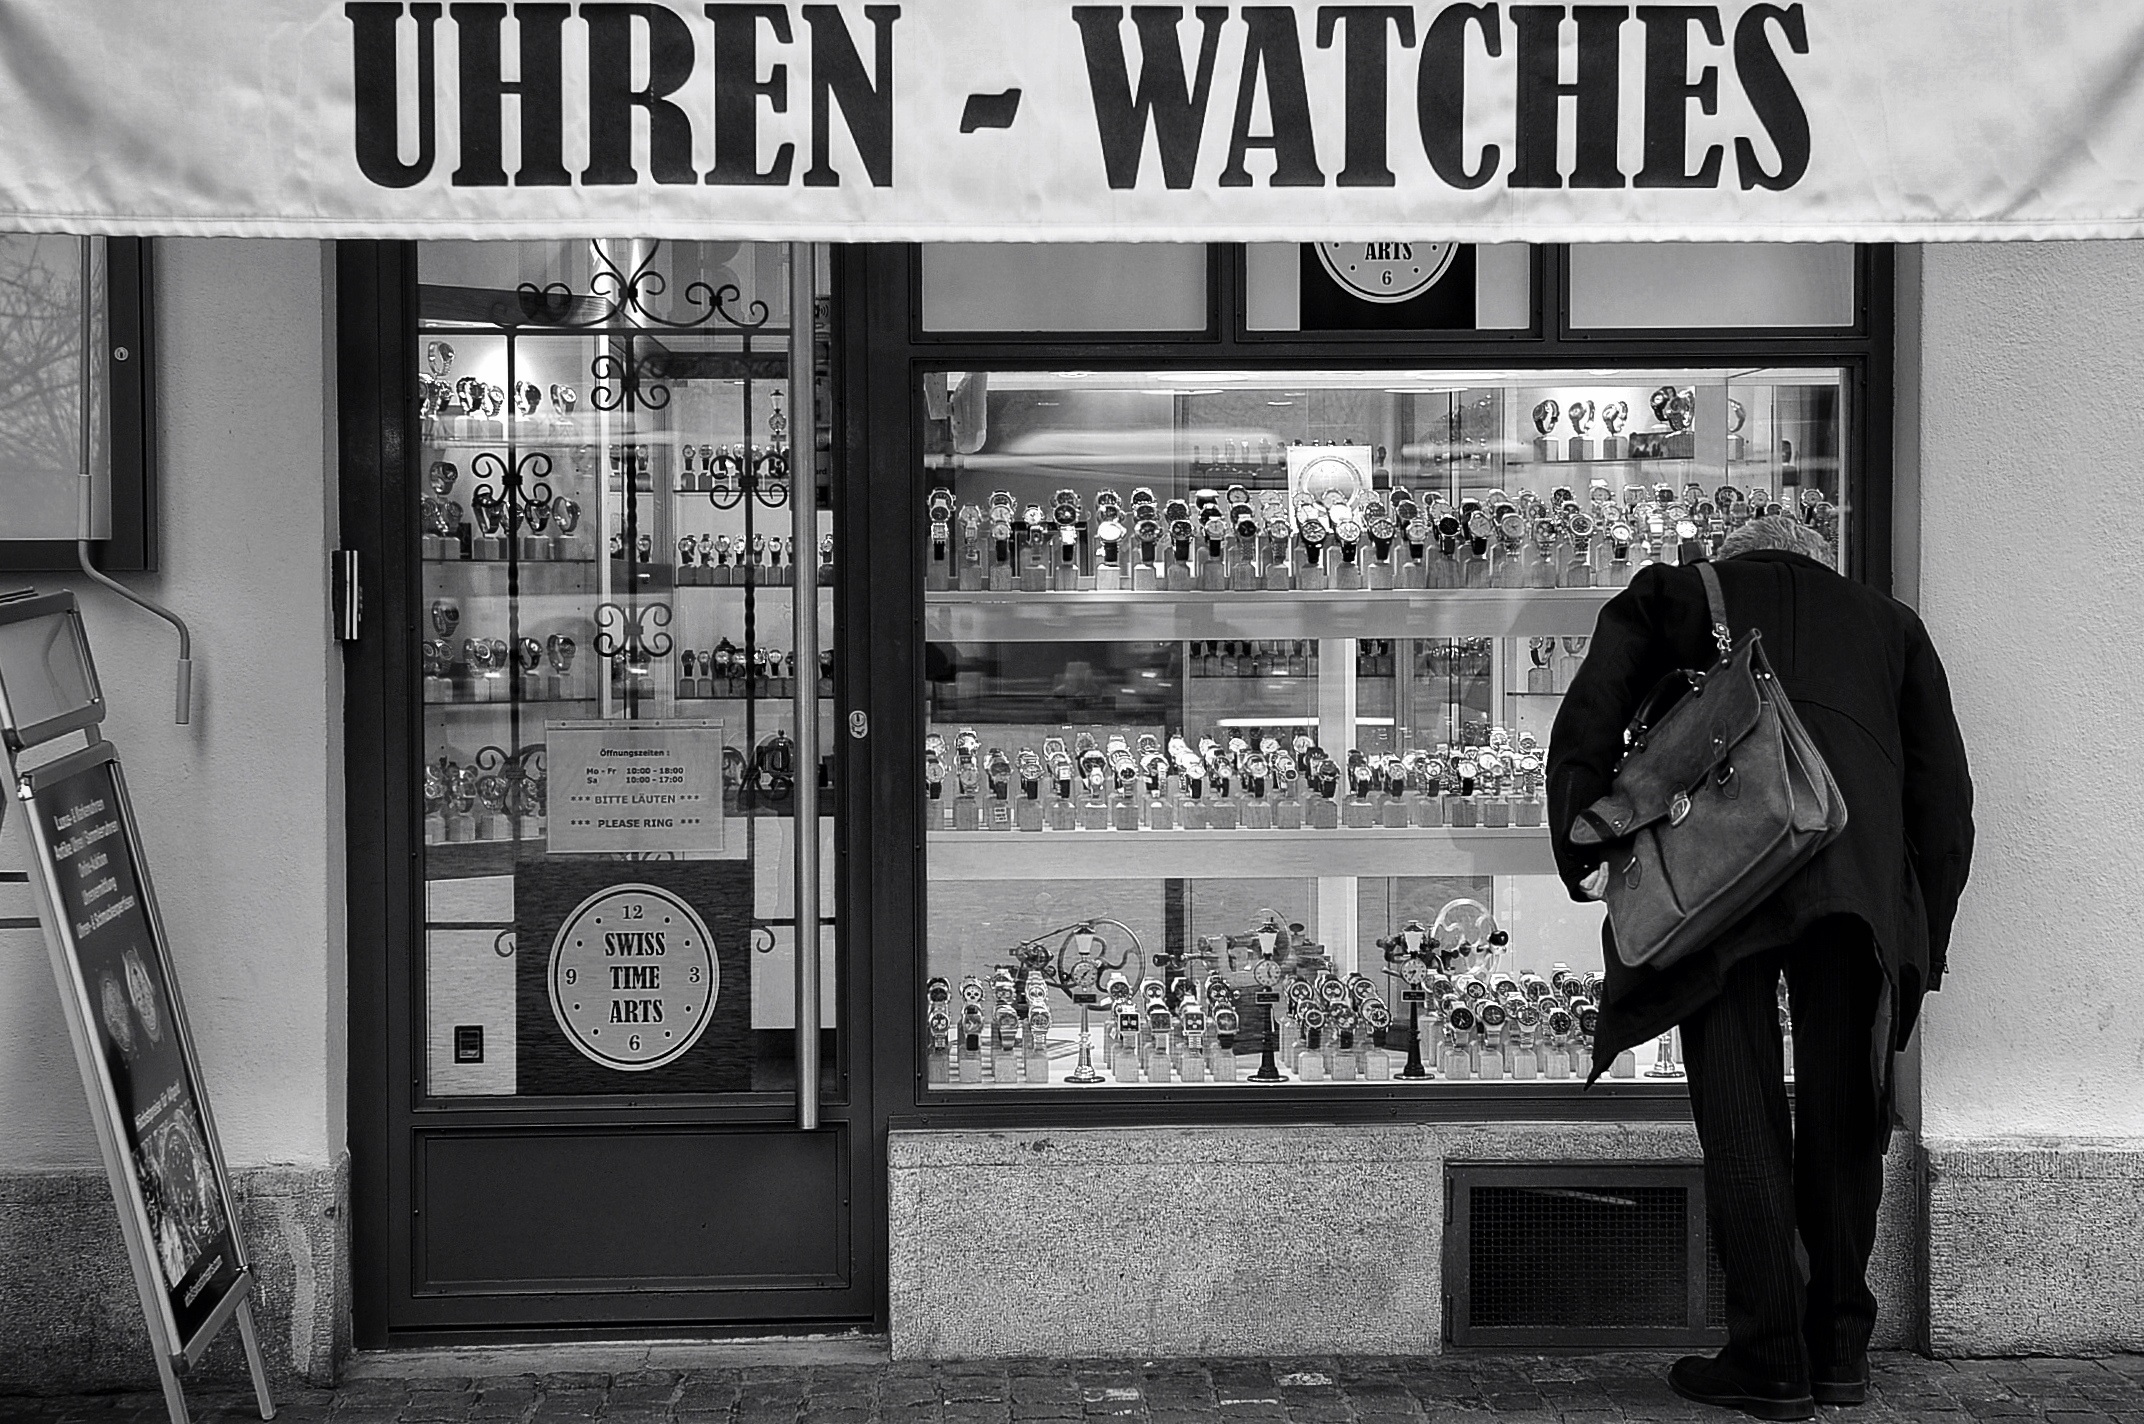
black and white, road, white, street, photography, urban, nikon, black, monochrome, streetphotography, flickr, bw, blackandwhite, infrastructure, swiss, photograph, snapshot, streetart, schweiz, switzerland, strasse, weiss, schwarz, zurich, history, blancoynegro, image, streetscene, und, streetpix, thomas8047, onthestreets, d300s, streetphotographer, 175528, niederdorf, thestreets, d rfli, zuri, watches, uhren, swissmade, swisstimearts, monochrome photography